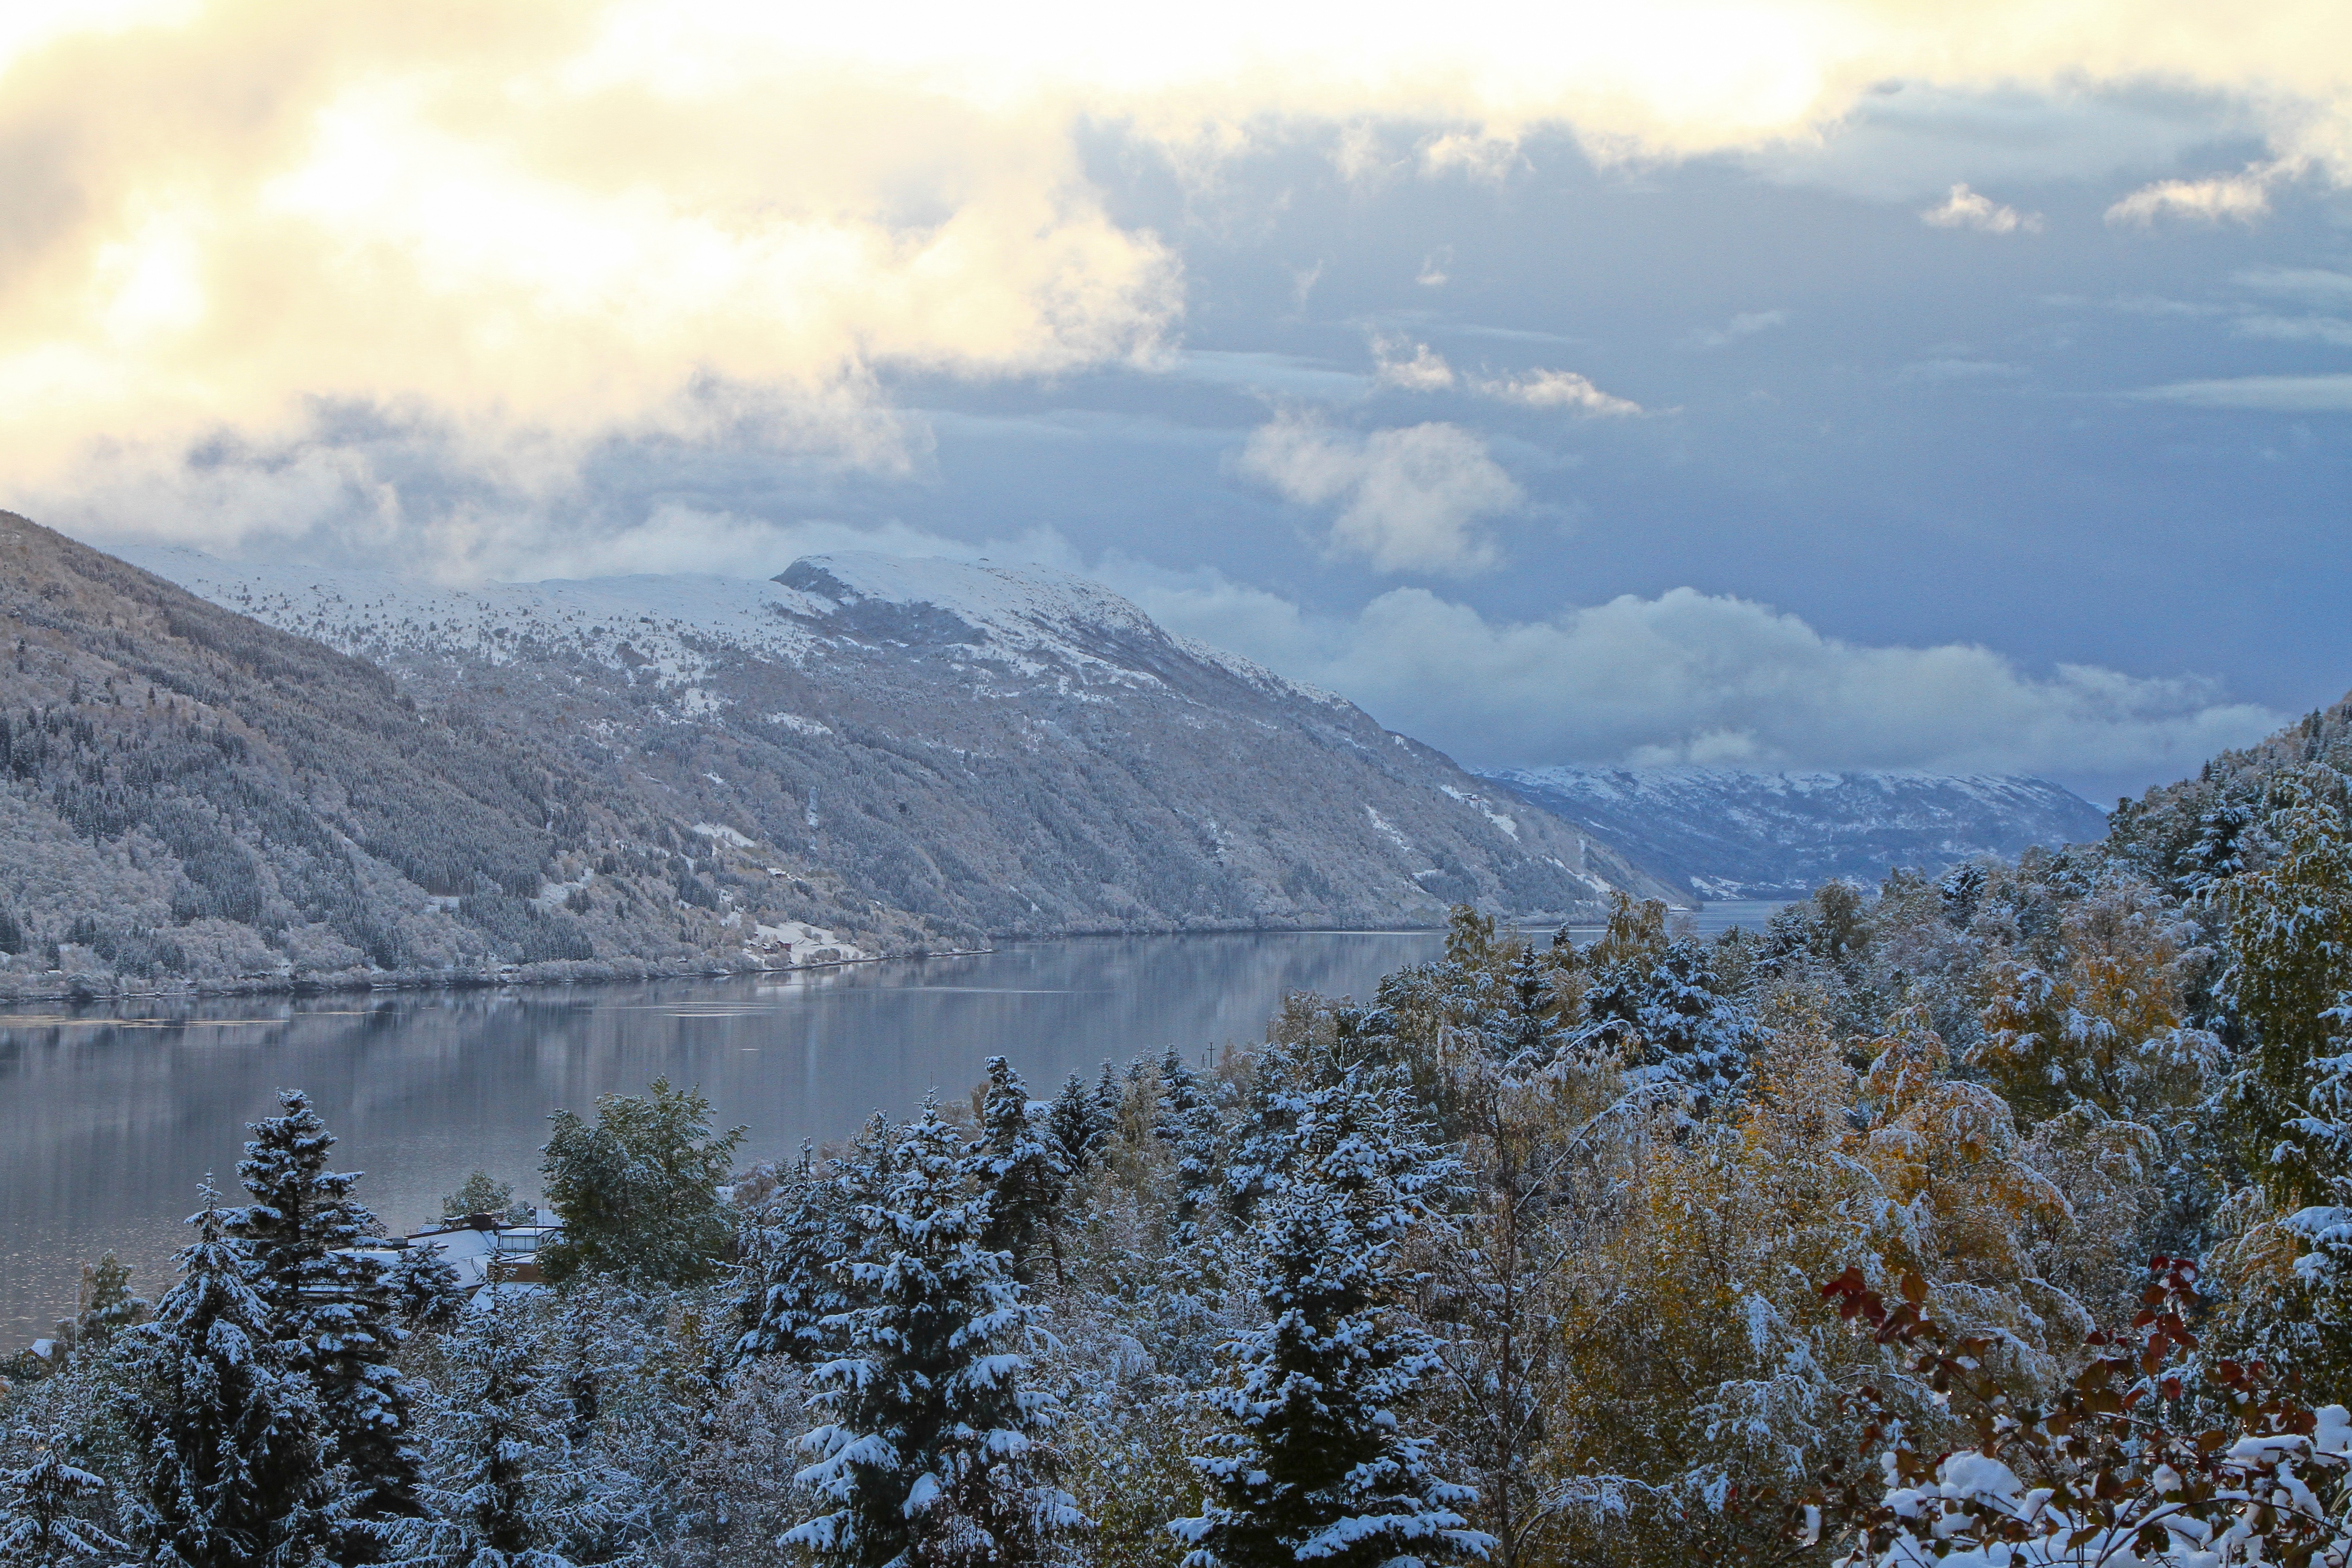
landscape, tree, nature, forest, wilderness, mountain, snow, winter, cloud, morning, hill, lake, valley, mountain range, autumn, weather, season, ridge, alps, plateau, landform, geographical feature, atmospheric phenomenon, mountainous landforms